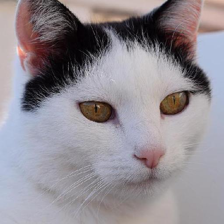
Label: animals